Surrender of Japan

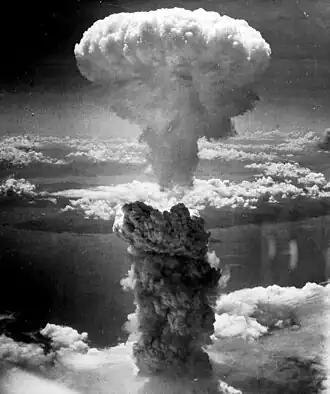
Atomic bombing of Nagasaki

All of these positions were nominally appointed by the Emperor and their holders were answerable directly to him. Nevertheless, Japanese civil law from 1936 required that the Army and Navy ministers had to be active duty flag officers from those respective services while Japanese military law from long before that time prohibited serving officers from accepting political offices without first obtaining permission from their respective service headquarters which, if and when granted, could be rescinded at any time. Thus, the Japanese Army and Navy effectively held a legal right to nominate (or refuse to nominate) their respective ministers, in addition to the effective right to order their respective ministers to resign their posts.